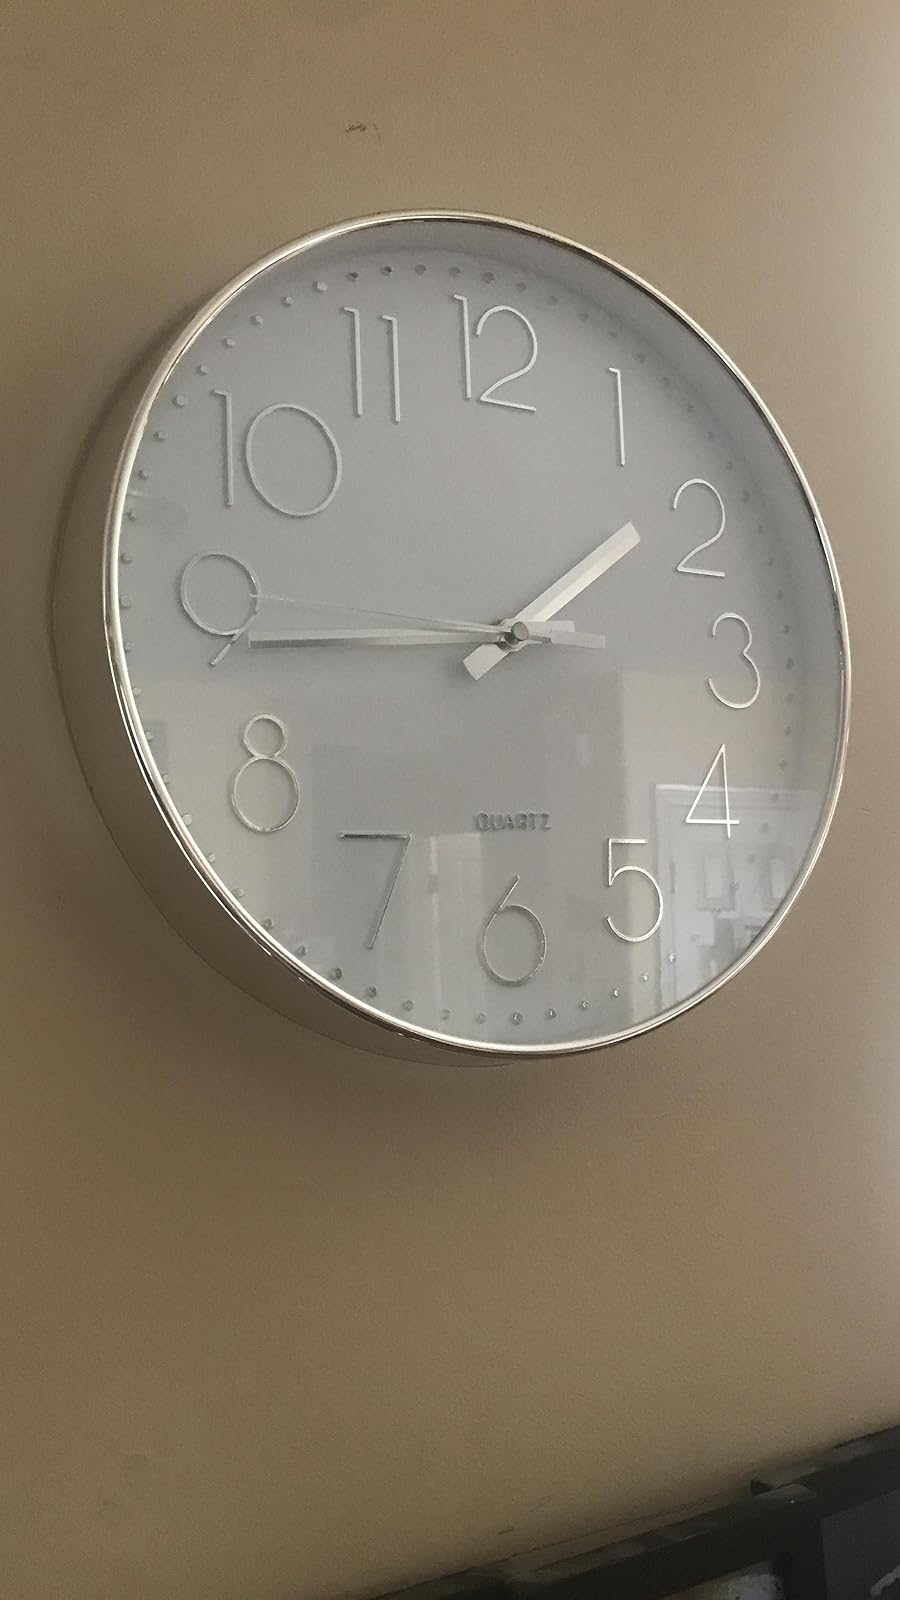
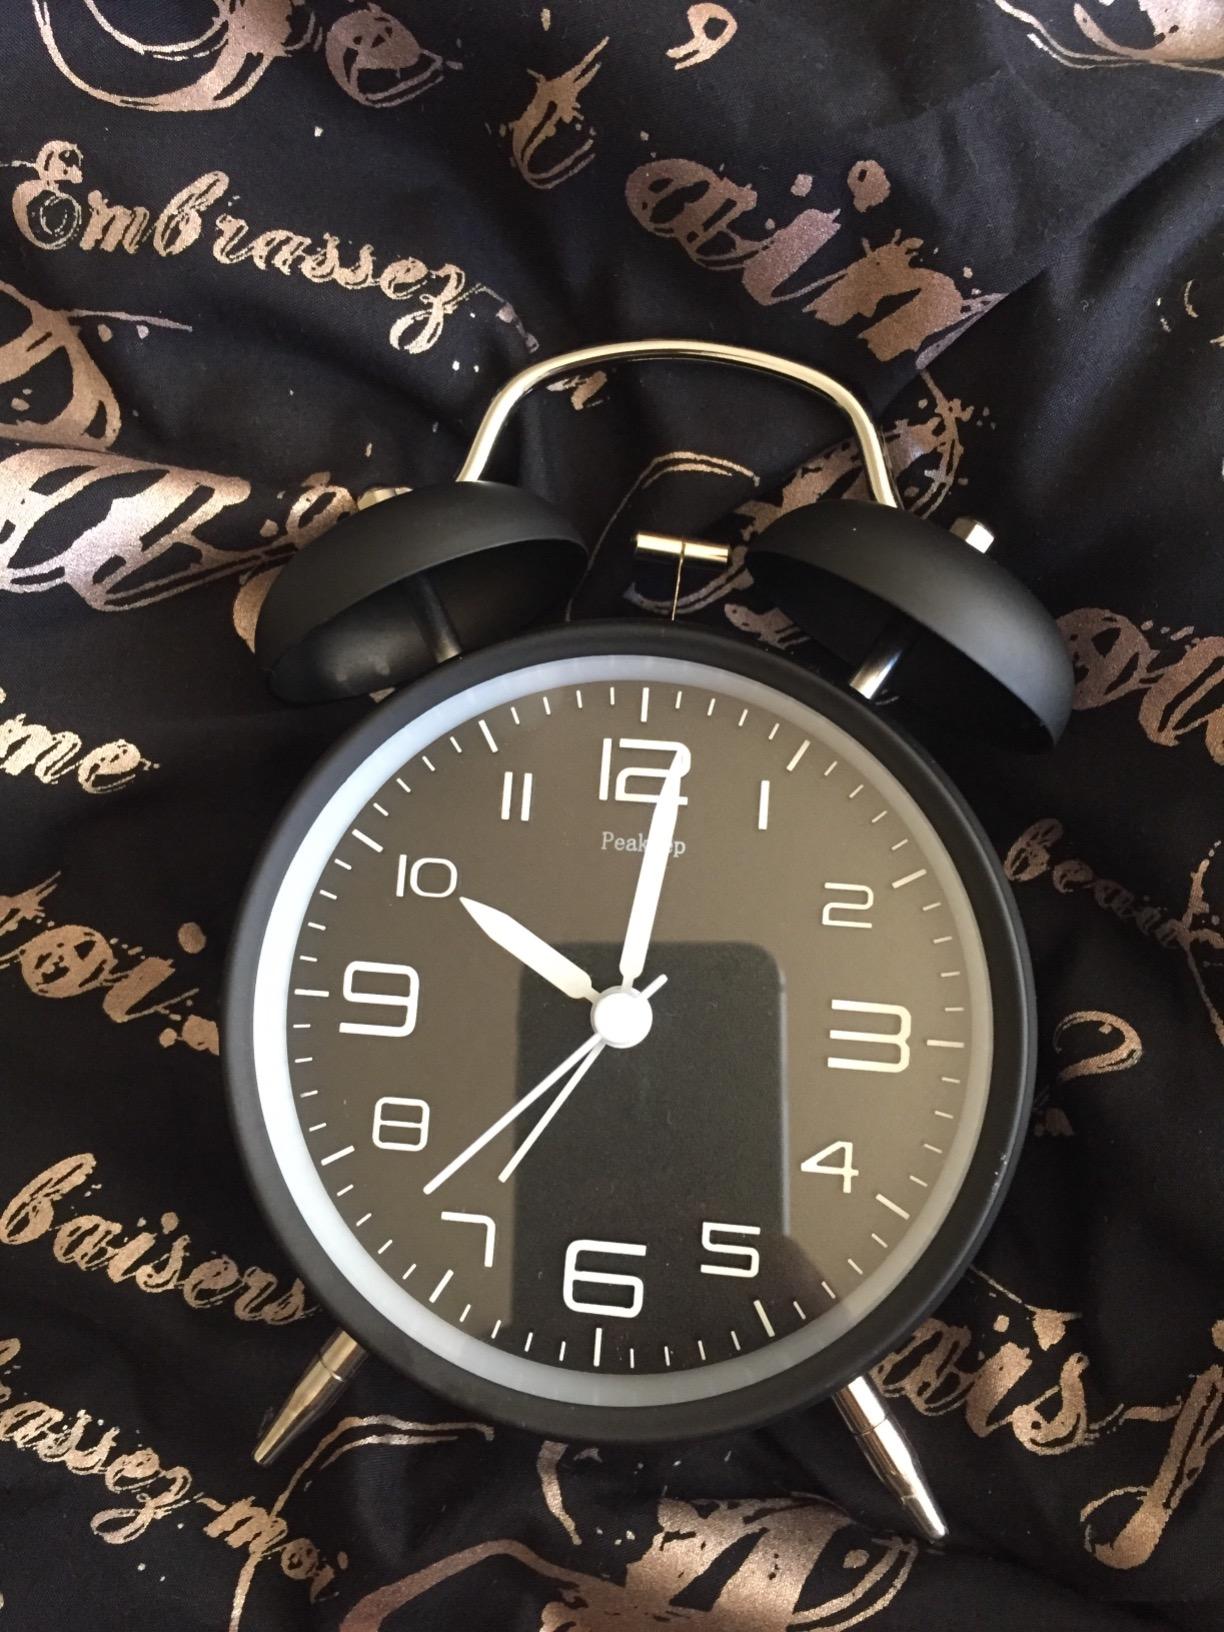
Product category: clock
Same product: no